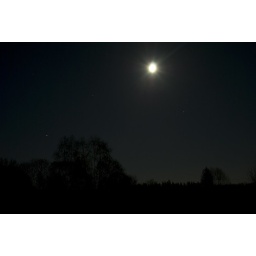
The forest near my mother's house in the country.